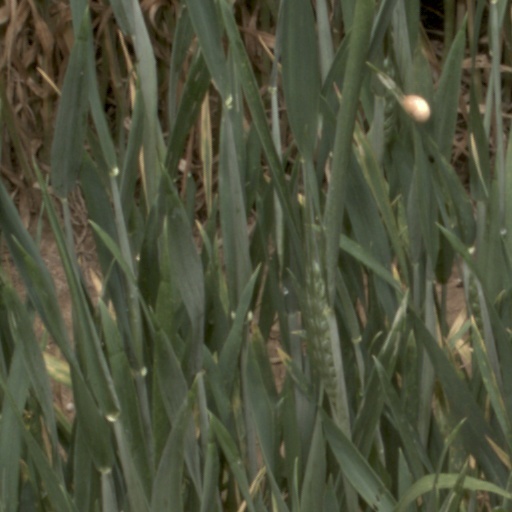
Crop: wheat